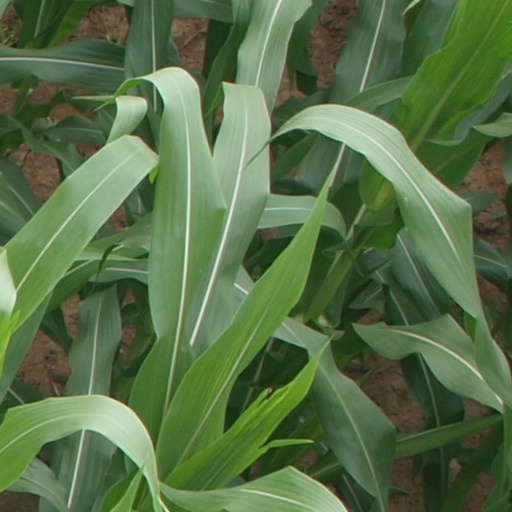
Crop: maize; corn